Freddie Patek

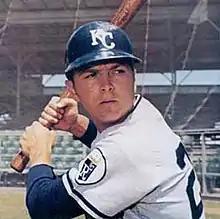

Freddie Joseph Patek (born October 9, 1944), nicknamed "the Flea" or "the Cricket", is an American former professional baseball shortstop who played in Major League Baseball (MLB) for the Pittsburgh Pirates, Kansas City Royals and California Angels. At tall, he was the shortest MLB player of his time.